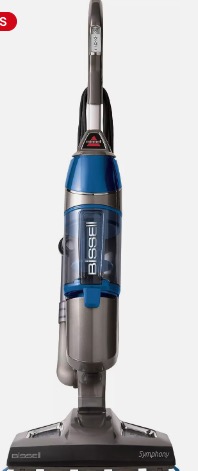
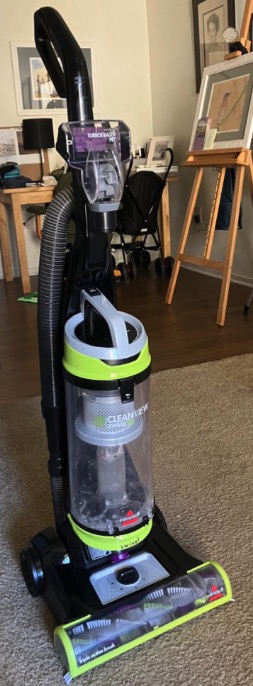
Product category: items_vacuum
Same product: no